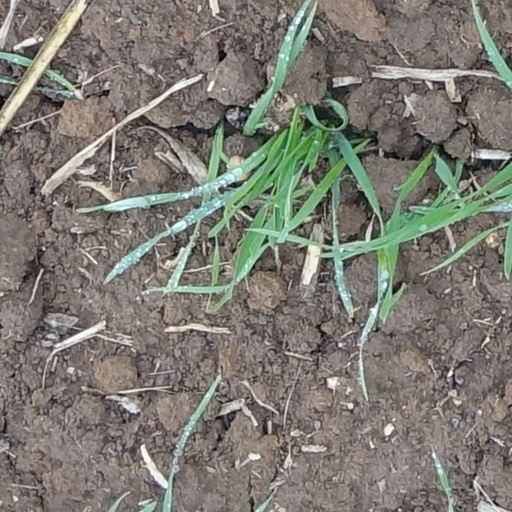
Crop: wheat